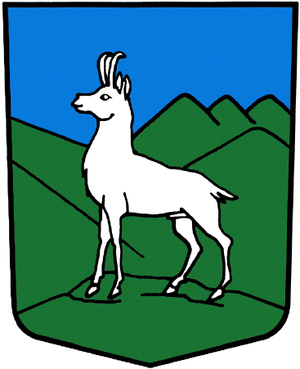
Trient est une commune suisse du canton du Valais, située dans le district de Martigny.